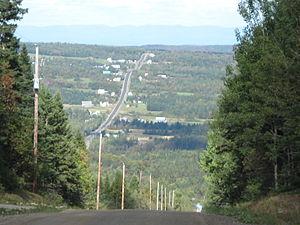
Paysage de Notre-Dame-Auxiliatrice-de-Buckland à partir de la route Saint-Louis, la route asphaltée au loin est la route 279 vers Saint-Damien-de-Buckland.
Notre-Dame-Auxiliatrice-de-Buckland, communément appelé Buckland, est une municipalité de paroisse dans la municipalité régionale de comté de Bellechasse au Québec, située dans la région administrative de Chaudière-Appalaches.
Le massif du Sud, situé dans Bellechasse et Les Etchemins, est un élément orographique important de la chaîne de montagnes des Appalaches. Le mont Saint-Magloire et le mont du Midi en font partie.
La route 279 est une route régionale québécoise située sur la rive sud du fleuve Saint-Laurent. Elle dessert la région administrative de Chaudière-Appalaches.